Krambatangi

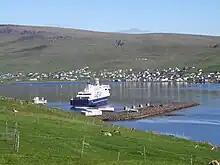
MS "Smyril" leaving Krambatangi ferryport on 19 June 2010.

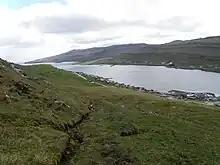
Trongisvágsfjørður, Tvøroyri and Trongisvágur. Krambatangi ferry port is on the southern side of the fjord.

Krambatangi is the ferry port of Suðuroy in the Faroe Islands. The ferry MS "Smyril" M/F disembarks 2–3 times daily from Krambatangi to Tórshavn. Krambatangi is located on the southern side of Trongisvágsfjørður halfway between Trongisvágur and Øravík, opposite Tvøroyri. The ferry port was earlier on Drelnes, which is a few hundred metres further east of Krambatangi. But in 2005 a new ferry arrived, which was much bigger than the prior one, and therefore required a new ferryport at Krambatangi. Krambatangi does not belong to the municipality of Tvøroyri, and there have been some disagreements between the Tvøroyri municipality and Strandfaraskip Landsins (SSL) because they didn't pay harbour dues for entering the port of Tvøroyri. The Faroese court decided that SSL ought to pay for entering the port of Tvøroyri, but SSL appealed the verdict.